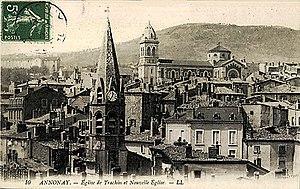
""Eglise de Trachin et Nouvelle Église"": Chapelle de Trachin et Église Notre-Dame"